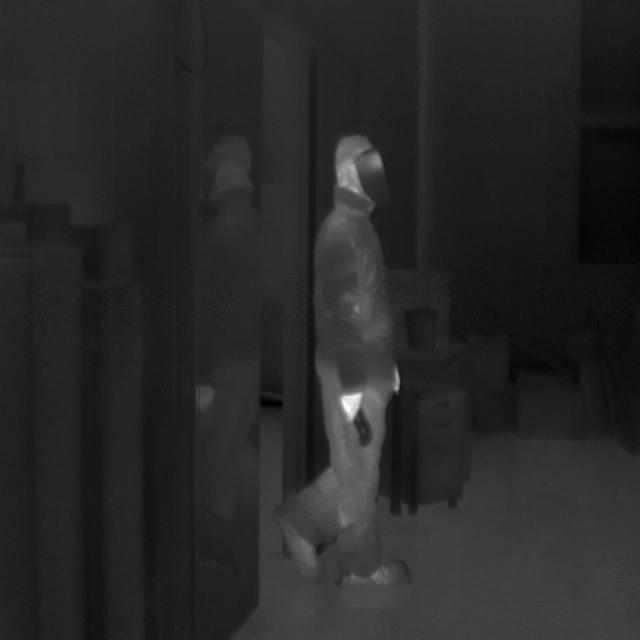
Detected objects:
label: person